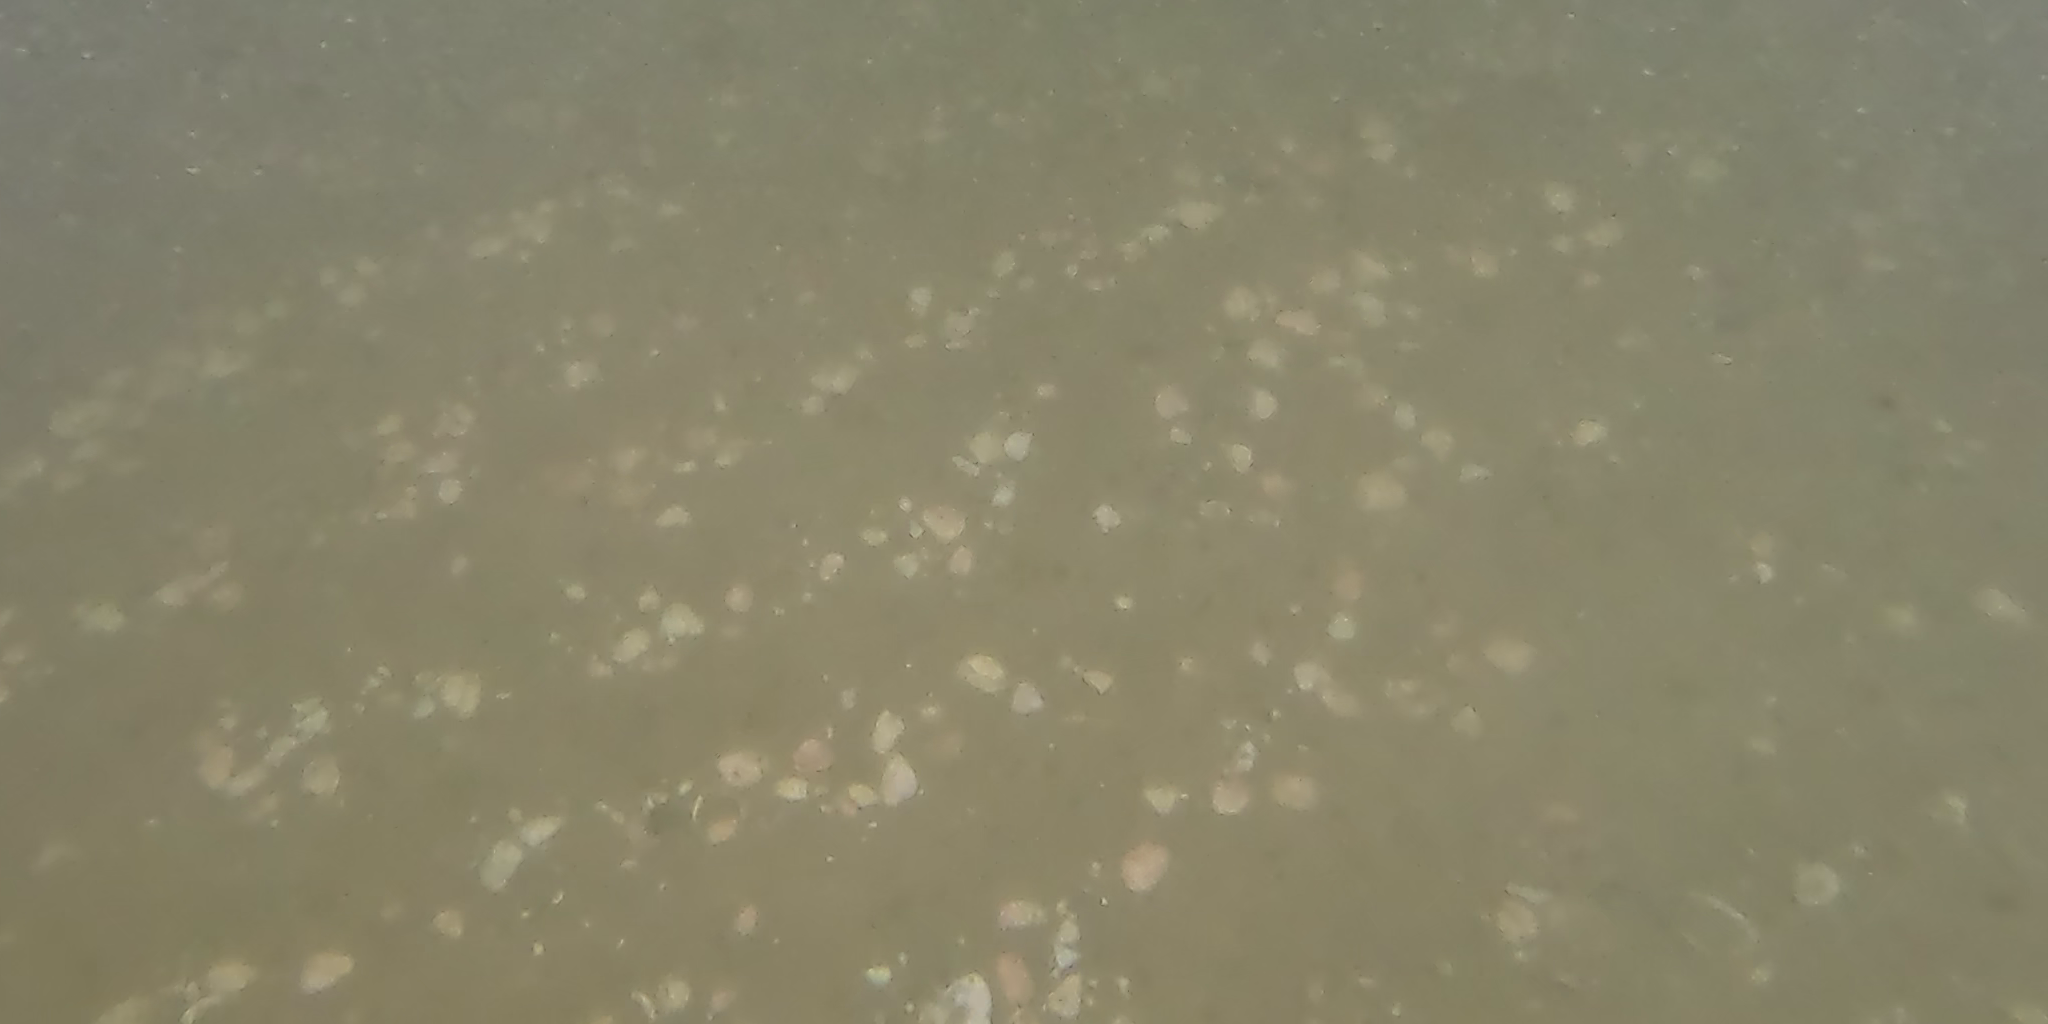
Seabed habitat: sand